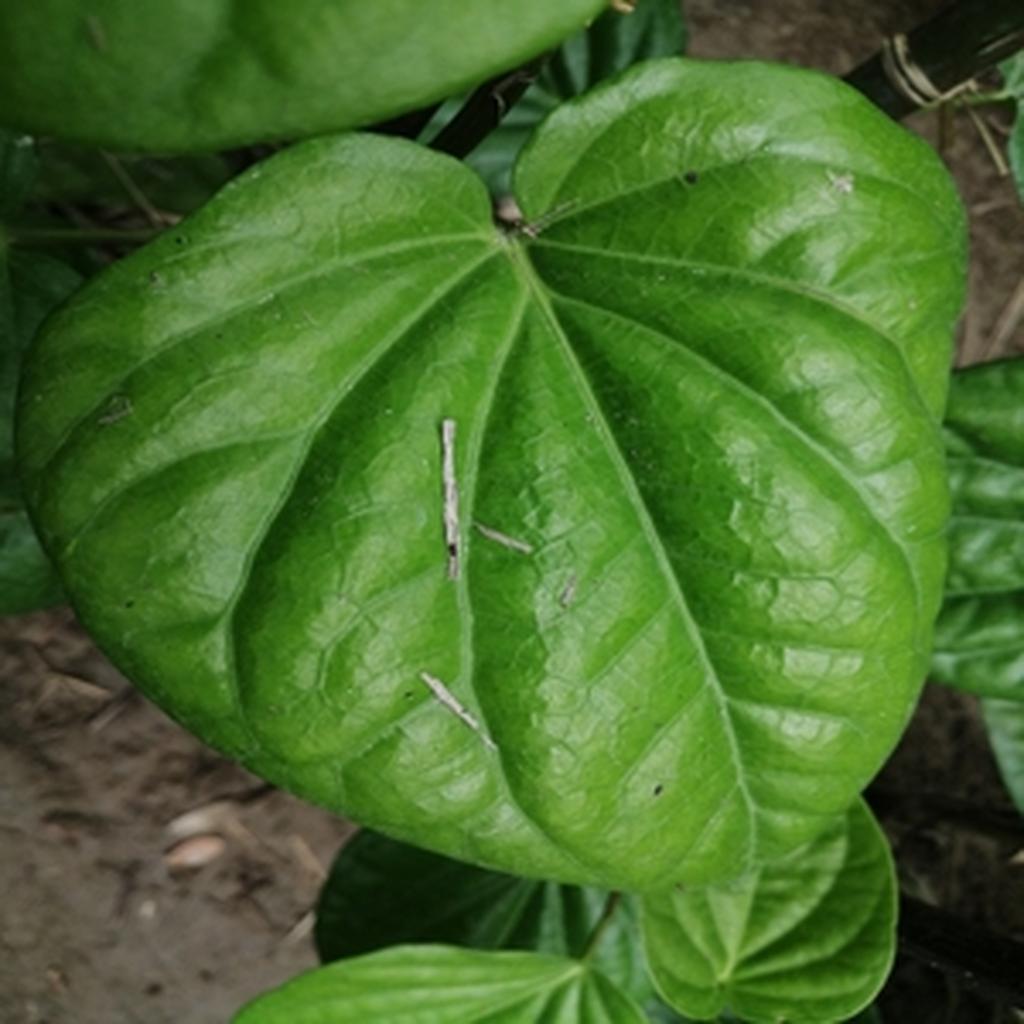
Label: Healthy_Leaf